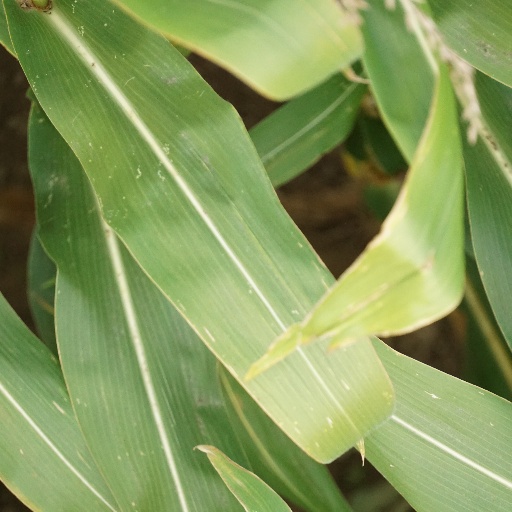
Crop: maize; corn